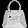
Label: Bag